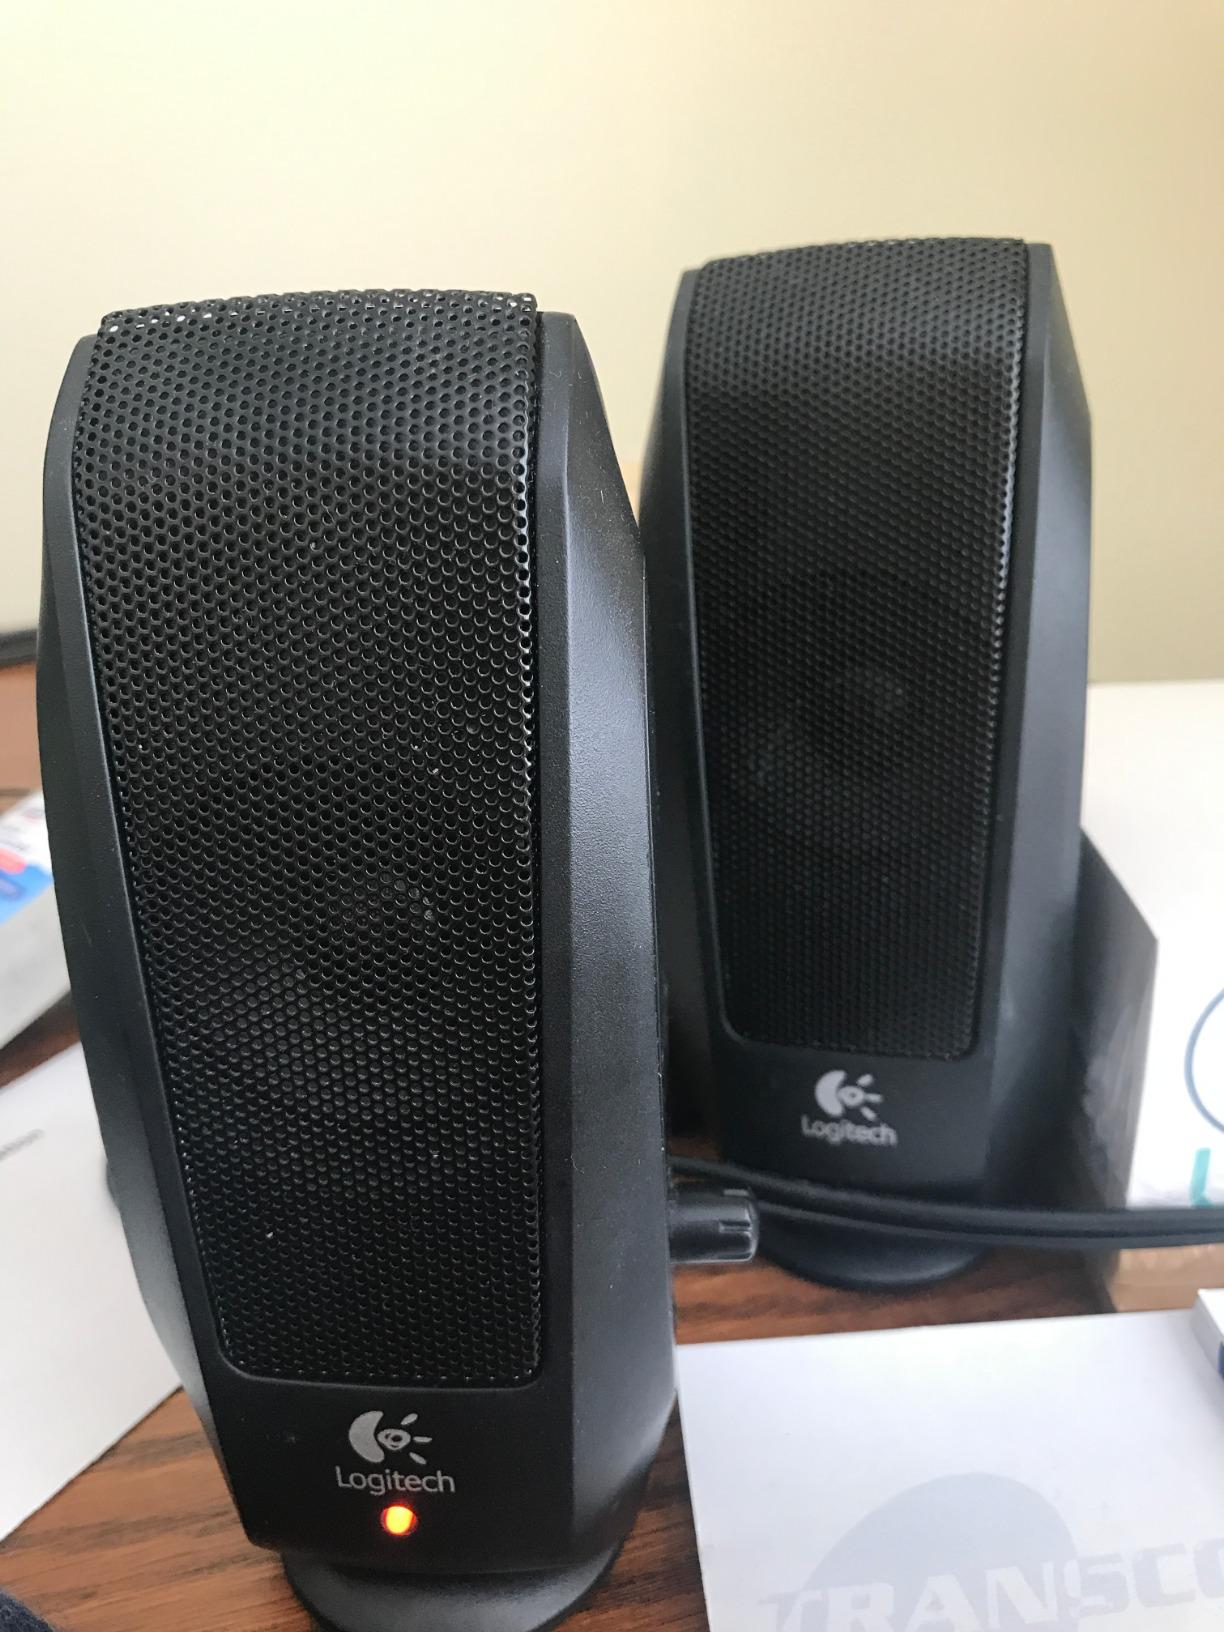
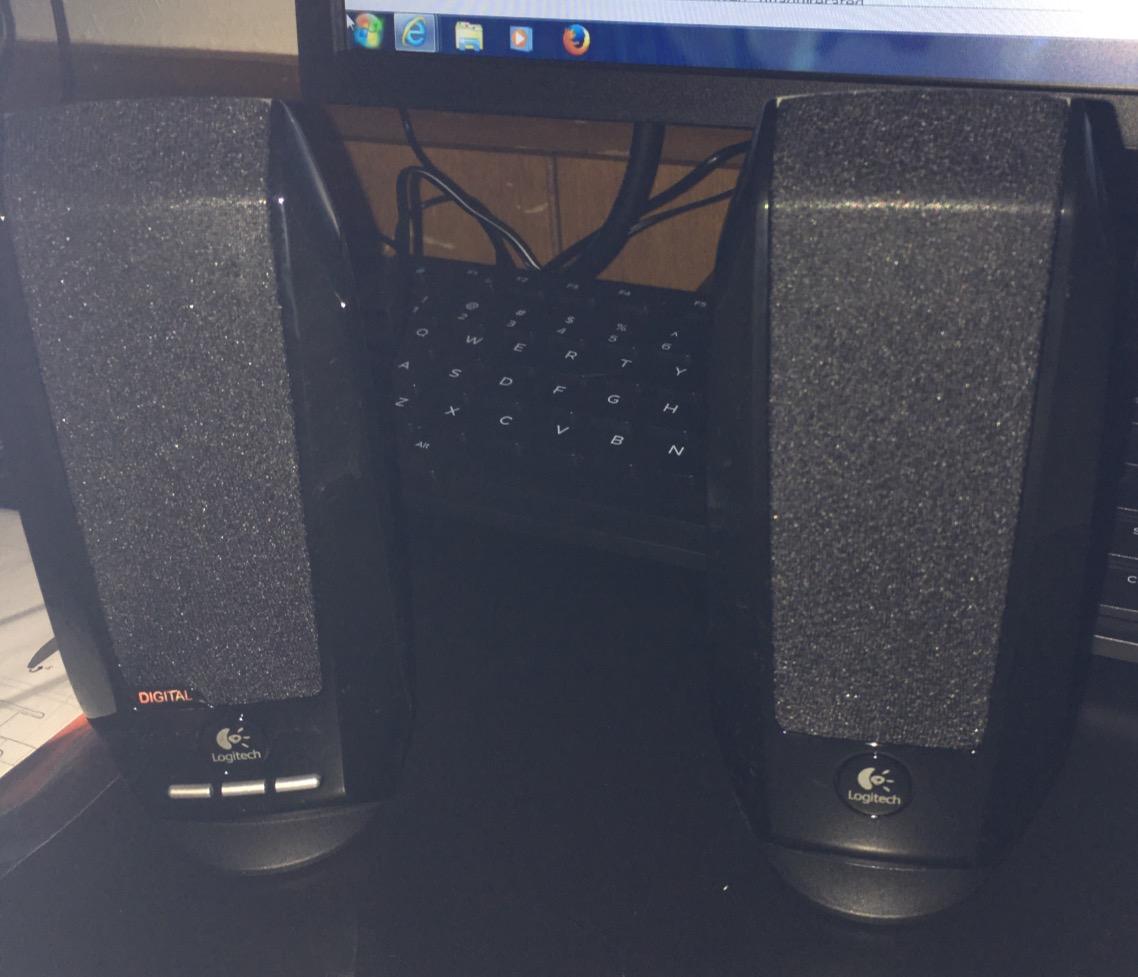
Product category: speaker
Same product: no